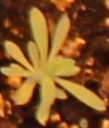
Label: Kochia